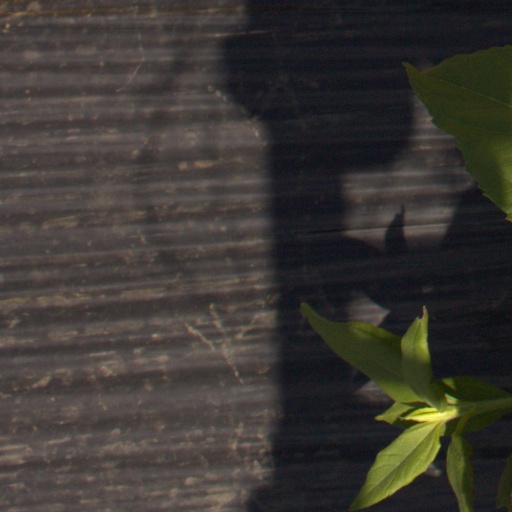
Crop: Jerusalem artichoke